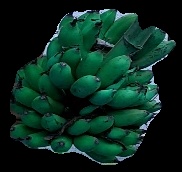
Variety: rasbale
Grade: grade3